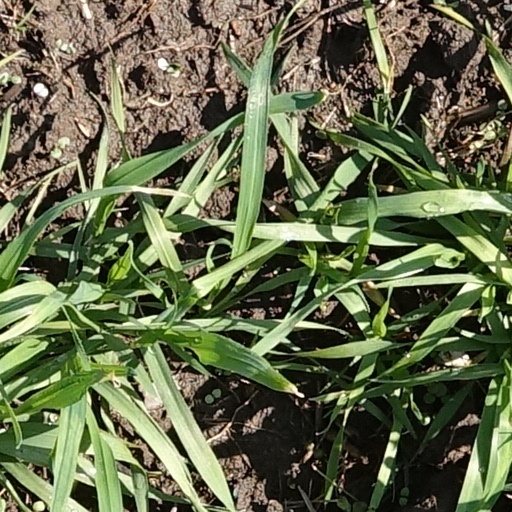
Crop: wheat